Roman Catholic Archdiocese of Ciudad Bolívar

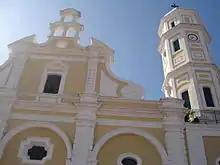
Cathedral of St. Thomas

The Roman Catholic Archdiocese of Ciudad Bolívar is an archdiocese located in the city of Ciudad Bolívar in Venezuela. Established on 20 May 1790, it became part of the ecclesiastical province of the Archdiocese of Caracas. On 21 June 1958 it was elevated the diocese to the rank of metropolitan archdiocese.